Undying (video game)

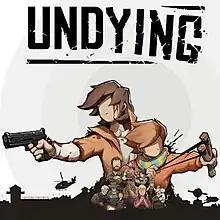

Undying is a 2023 survival video game developed by Vanimals and published by Skystone Games. Set in a zombie apocalypse, players control a woman who has been bitten by a zombie and must teach her child to survive before she loses her humanity.